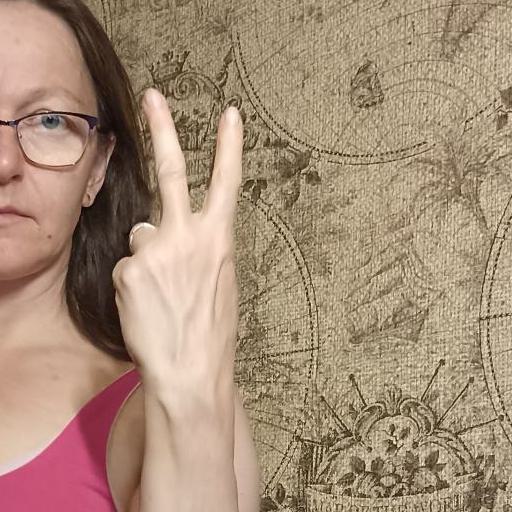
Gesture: peace_inverted